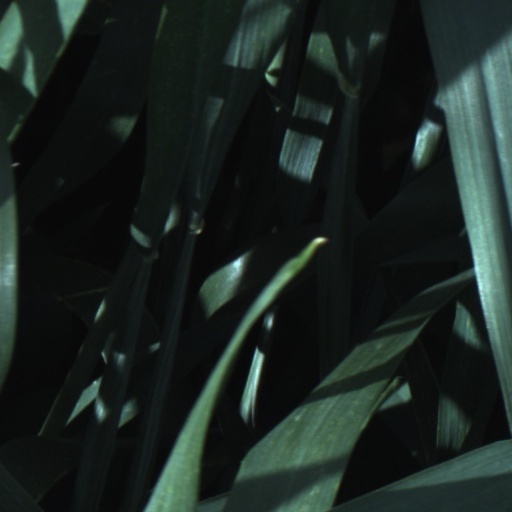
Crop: wheat